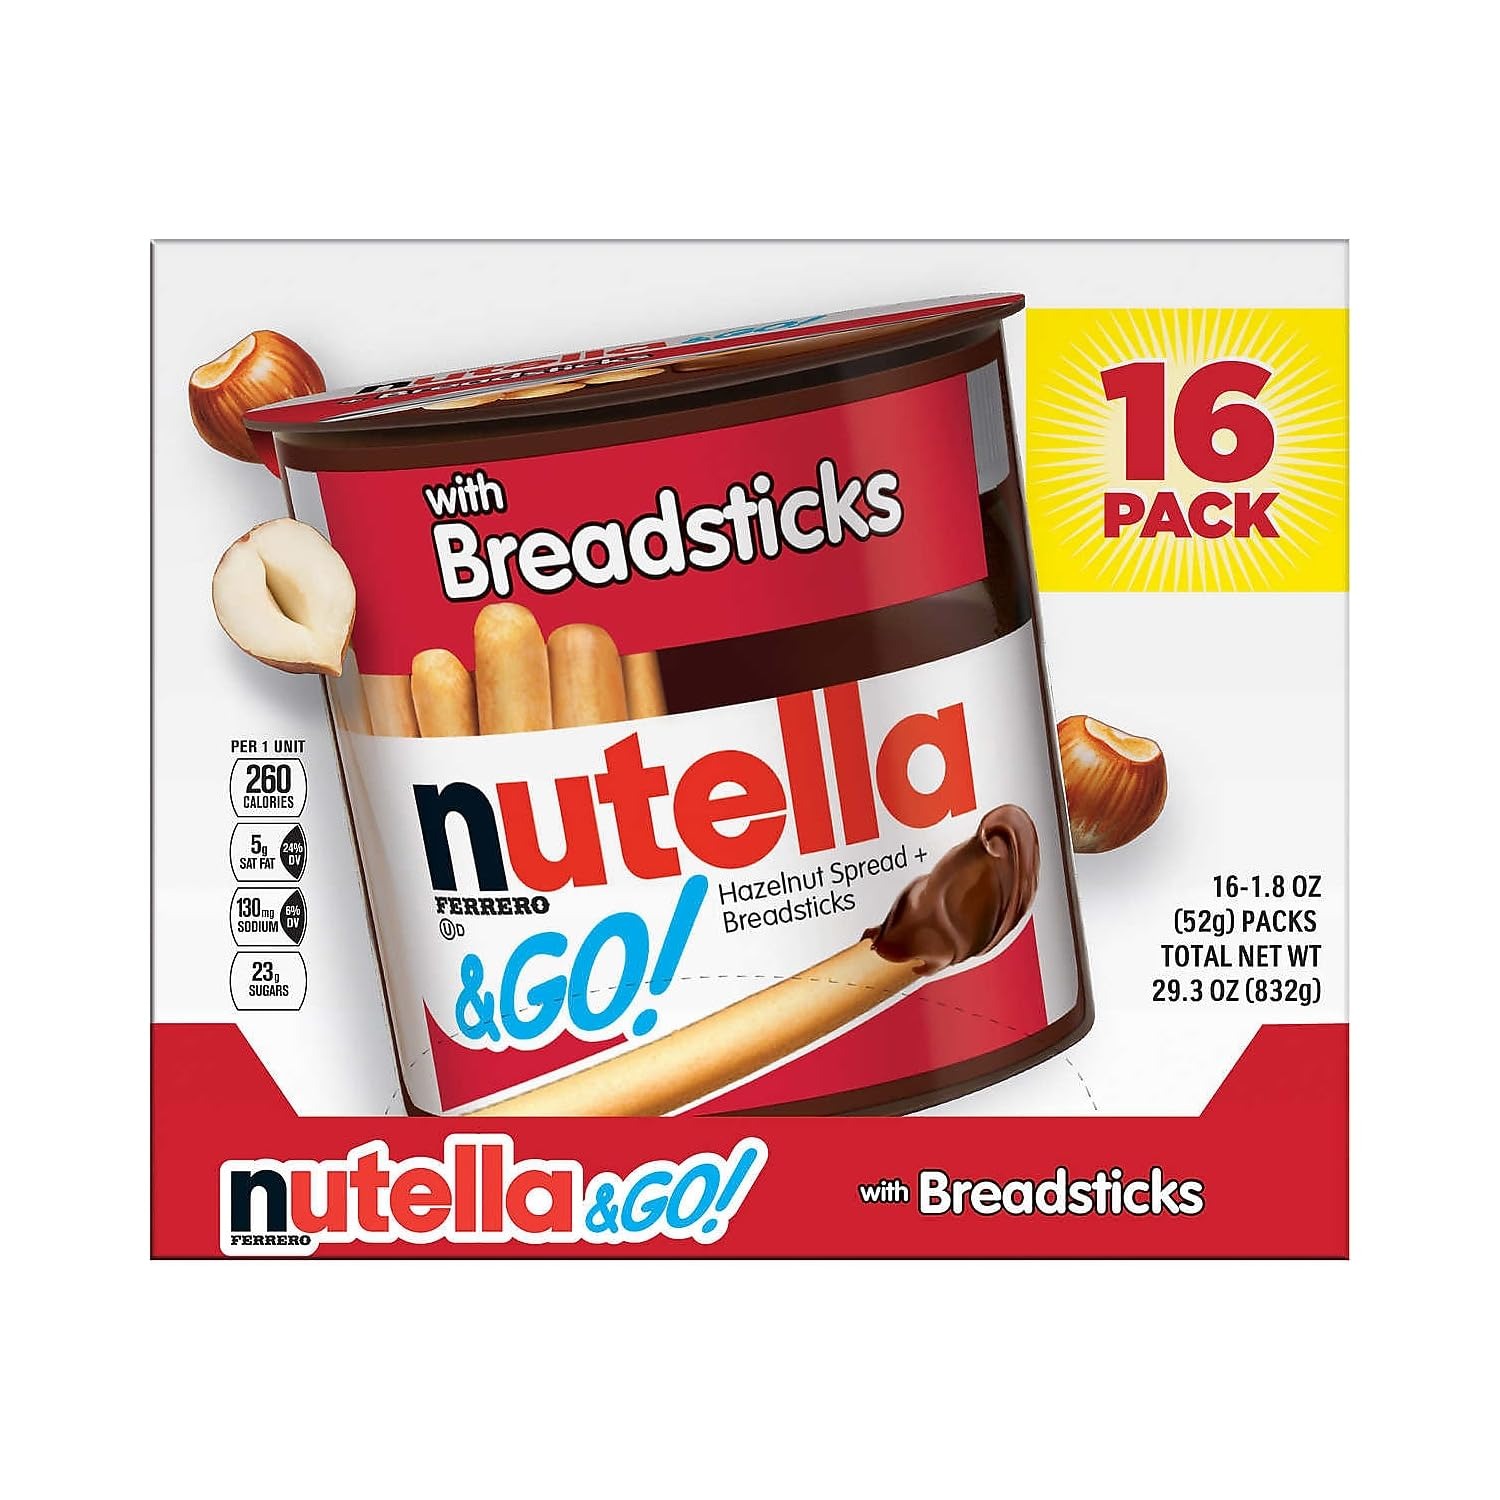
Item Name: Nutella and Go Spread With Breadsticks, 1.8 Ounce (Pack of 16)
Bullet Point 1: 16 packs - 1.8 ounces each
Bullet Point 2: Net weight: 1.8 pounds (28.8 ounces)
Bullet Point 3: Hazelnut spread + breadsticks
Value: 29.3
Unit: ounce

Price: 18.69